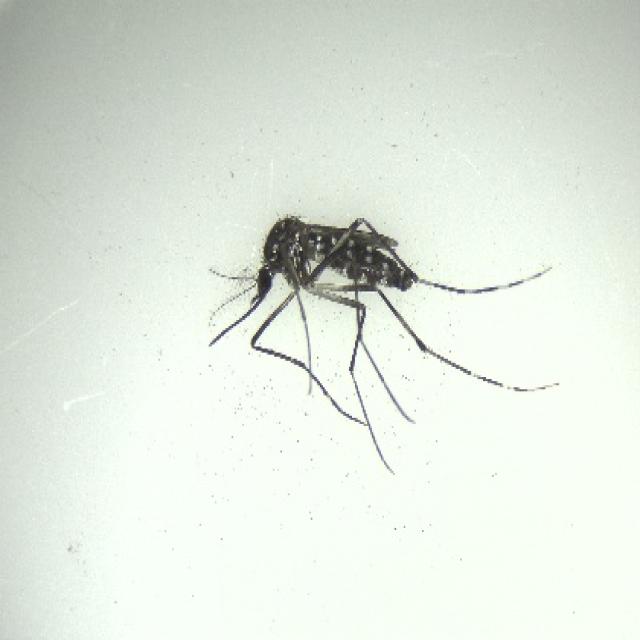
Species: aedes_albopictus